Fliegerstaffel 11

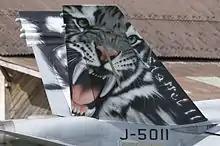
Vertical stabilizer of the J-5011 with tiger coating, 2012

In 1938, Fliegerkompanie 11, switched to the EKW C-35. In 1945 the Fliegerkompanie 11 was renamed to Fliegerstaffel 11. From 1946 to 1959 the Fliegerstaffel 11 used the De Havilland D.H. 100 Vampire from the Alpnach Air Base. From 1959 to 1975 the squadron flew the Hawker Hunter from the new home base Meiringen, afterwards from 1975 to 1979 Alpnach was again the home base. Afterwards, now at Dübendorf Air Base, the training was carried out on the F-5 Tiger and the Fliegerstaffel 11 used this aircraft type from 1979 to 1997. Under the command of Werner "Höffi" Hoffmann, the Fliegerstaffel 11 transferred from the F-5 Tiger to F/A-18 Hornet in 1999.